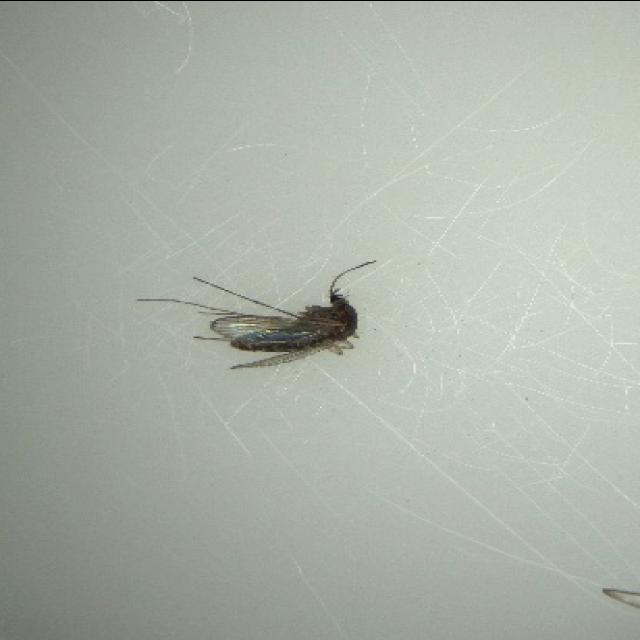
Species: culex_tritaeniorhynchus